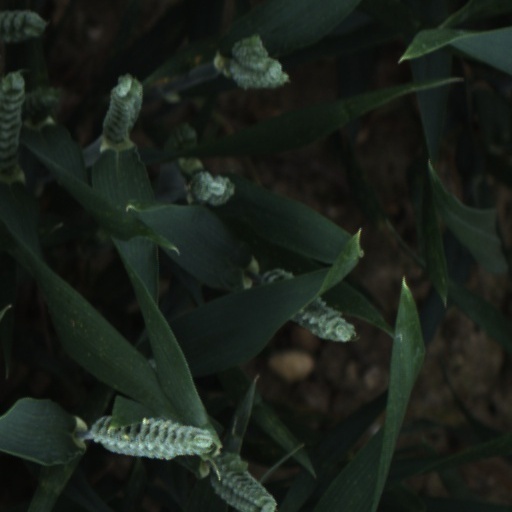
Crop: wheat